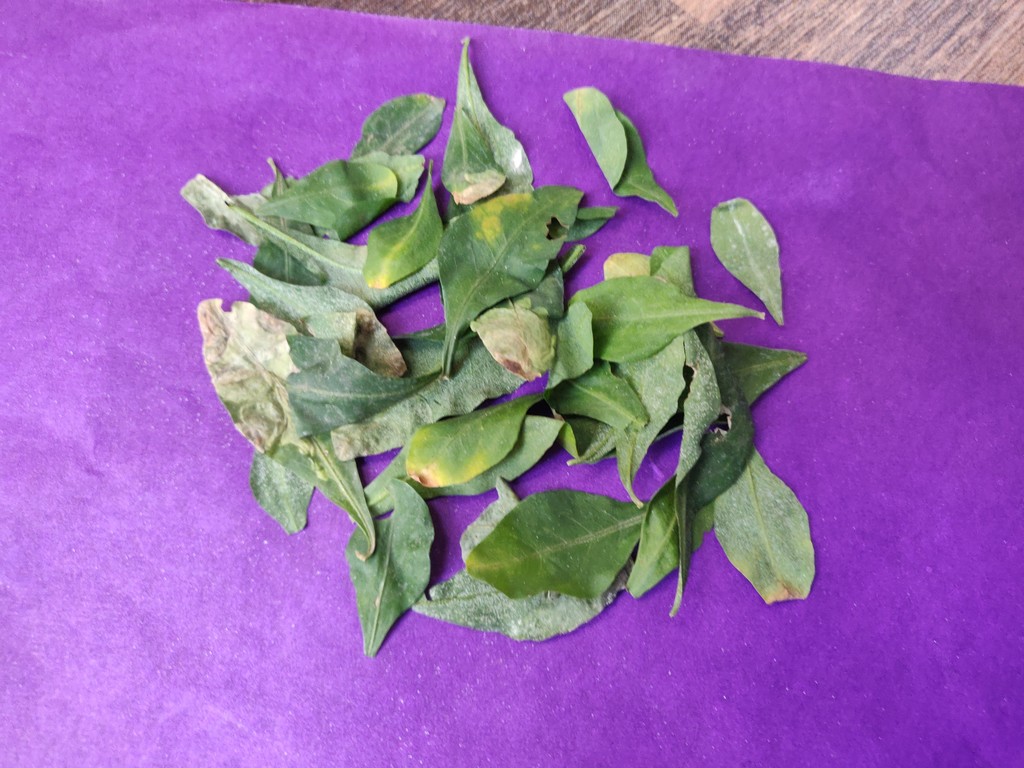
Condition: Unhealthy
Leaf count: multiple
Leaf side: unknown